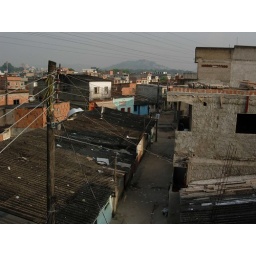
The view of my street from the roof of my home in the favela of Manguinhos, Rio de Janeiro, Brasil